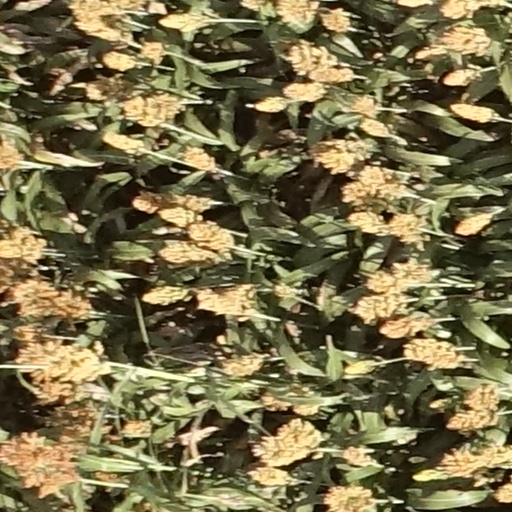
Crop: sorghum